Protestant Cemetery, Bordeaux

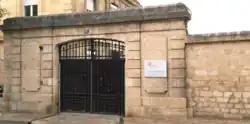
The cemetery entrance

The Protestant cemetery of Bordeaux is a historic, church-owned and operated Protestant cemetery located in the city of Bordeaux, in France. The cemetery was inaugurated in 1826 in the district of Caudéran. And the first burial was recorded in March 1827. Enlarged in 1867, a small funerary chapel was built in 1910 on the cemetery ground.